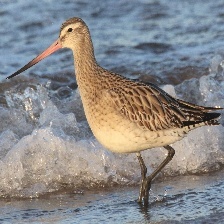
Species: BAR-TAILED GODWIT
Scientific name: LIMOSA LAPPONICA